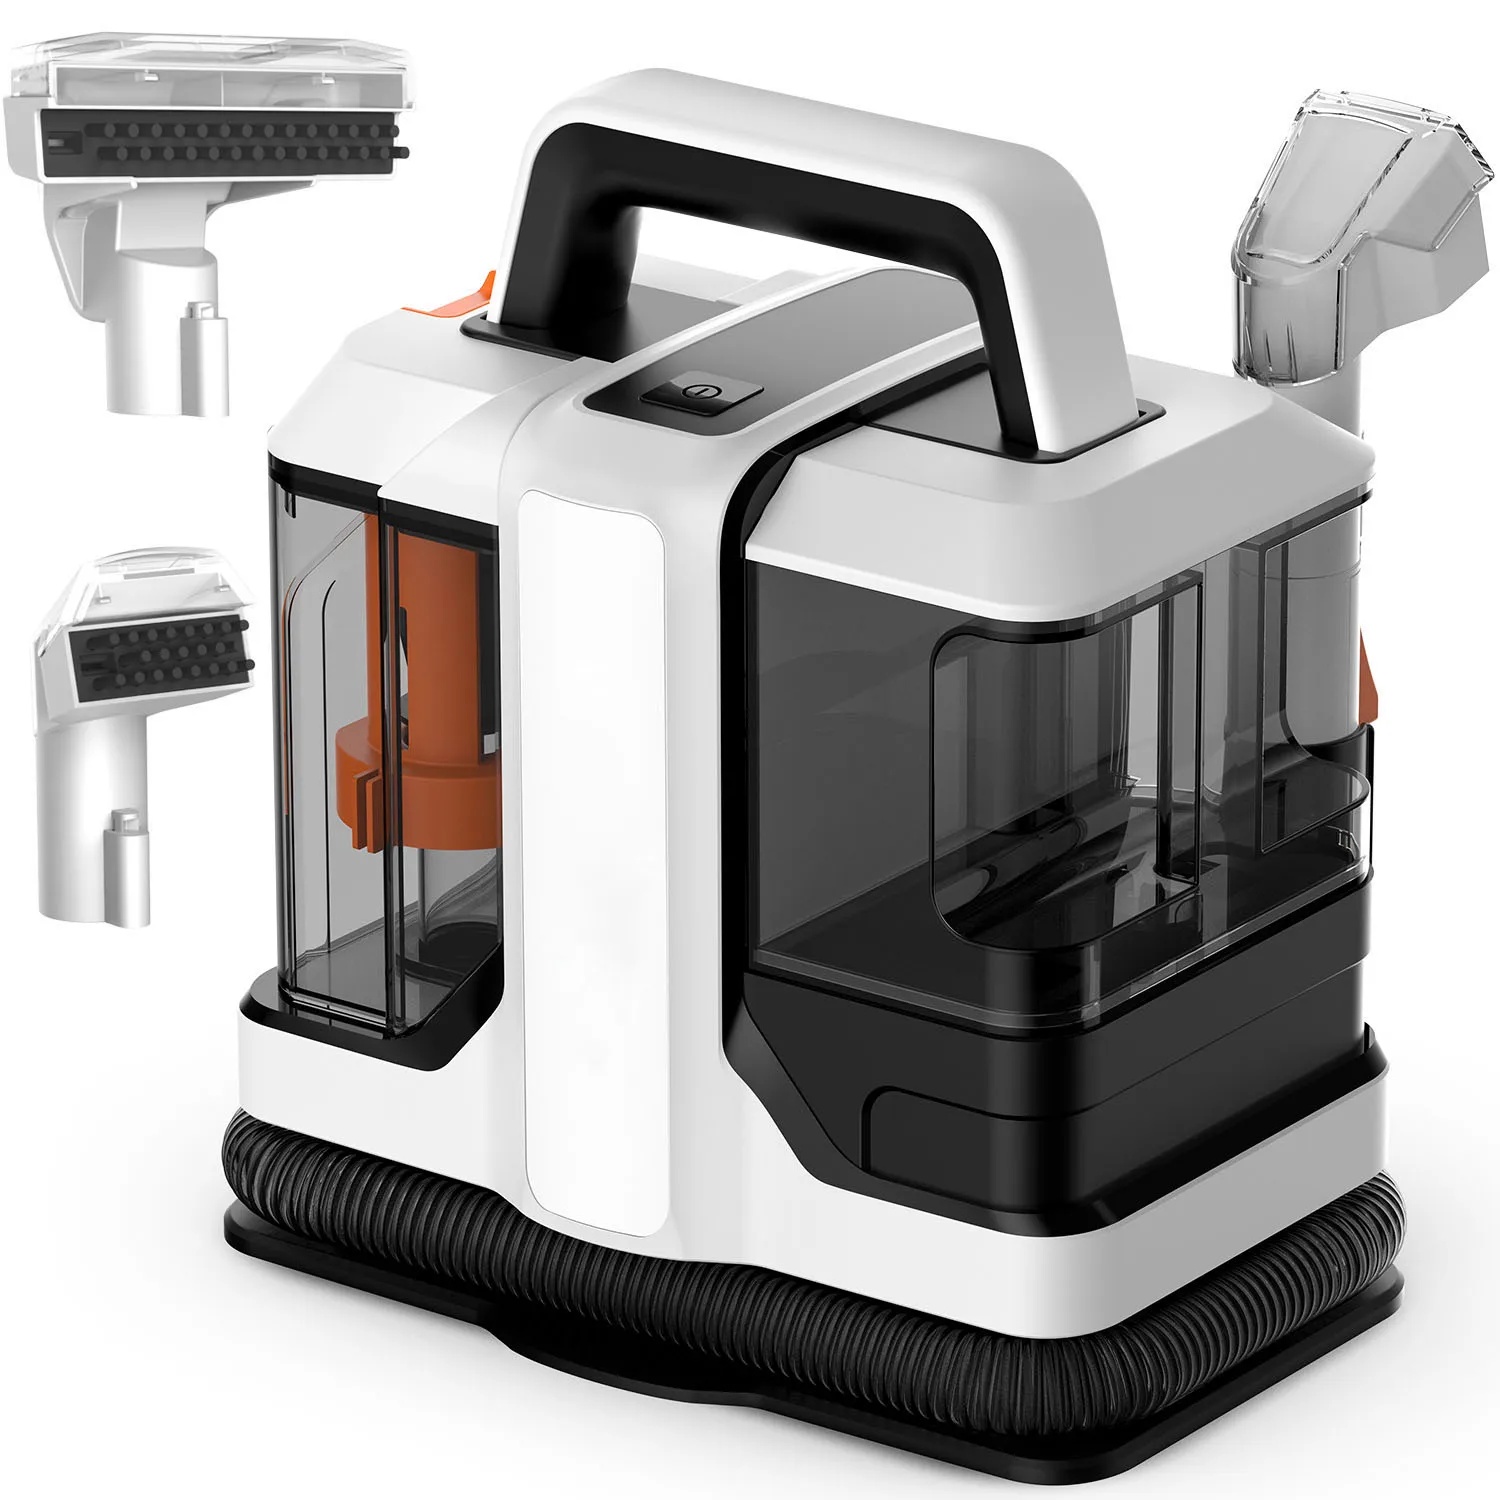
W05 Handheld Carpet & Upholstery Cleaner – Corded Spot Cleaner for Home, Car, Pets & Fabric Surfaces
Brand: minjasuperstore
W05 Handheld Carpet & Upholstery Cleaner – Corded Spot Cleaner for Home, Car, Pets & Fabric Surfaces Features 【DUAL LARGE TANKS】: The Dual Tank System has a large water tank capacity of 0.8L sewage tank and 1.08L clean water tank, respectively so you can clean farther while clean water and dirty water stay separate and achieving longer uninterrupted cleaning time.The clean water tank can be added our equipped agent and sprayed evenly on the carpet or pad to ensure better cleaning results. 【LONGER REACH FOR LARGER CLEANING】: The upholstery cleaner machine with an ultra long hose and power cord and the carpet cleaner is lightweight and easy to move from one cleaning job to the next.and easy to clean the Hose Rinse Tool flushes the machine with water to remove any left behind dirt & debris. 【PORTABLE CLEANING】: The upholstery cleaner machine with an ultra long hose and power cord and the carpet cleaner is lightweight and easy to move from one cleaning job to the next. And the wires and hoses can be easily stored on the bracket of the cleaning machine.The brush can be stored on the machine's dual brush hook. Don't take up space in the home. 【POWERFUL SUCTION】: The Ailltopd carpet cleaner machine is equipped with a 450W motor, which can provide a super suction force of 11Kpa. which can quickly and deeply handle various stains and stubborn paint, such as beverages, juice, pet urine, dust on sofa covers, etc. It is also equipped with a strong suction system, ensure that the carpet can dry quickly after cleaning, allowing it to quickly return to its normal state, making your home environment healthier and safer. 【WIDE APPLICATION RANGE】: The carpet cleaner machine is for fabric cleaning, and cleans most fabric products that cannot be cleaned as a whole, such as sofa, mattresses,car seat,and other difficult to clean items,and is equipped with two sizes of brush heads, which can be used for different areas of stains and can perfectly handle leaks and accidents for you, providing a comprehensive cleaning experience and making it a new look. Description Rated inlet power:450/750W Max Suction:11/15Kpa Rated Voltage:220-240V(EU)/110V(US) Rated Frequency:50/60Hz Max air flow:≥11.5 l/s Suction Water Speed(Big brush):400 ml/min Suction Water Speed(Small brush):370 ml/min Sound power noise:≤80 dB(A) Protection Class:IPX4 Certification:CE,CB Clear Water Tank Capacity:1080ml Dirty Water Tank Capacity:800ml Power Cord Length:5.5m Hose Specification: ø32，1.2m Package Include 1x Main 1x Small Brush 1x Large Brush 1x Clean Water Tank 1x Sewage Tank
Category: Home & Garden > Household Appliances > Floor & Steam Cleaners > Carpet Shampooers > Portable Carpet Shampooers